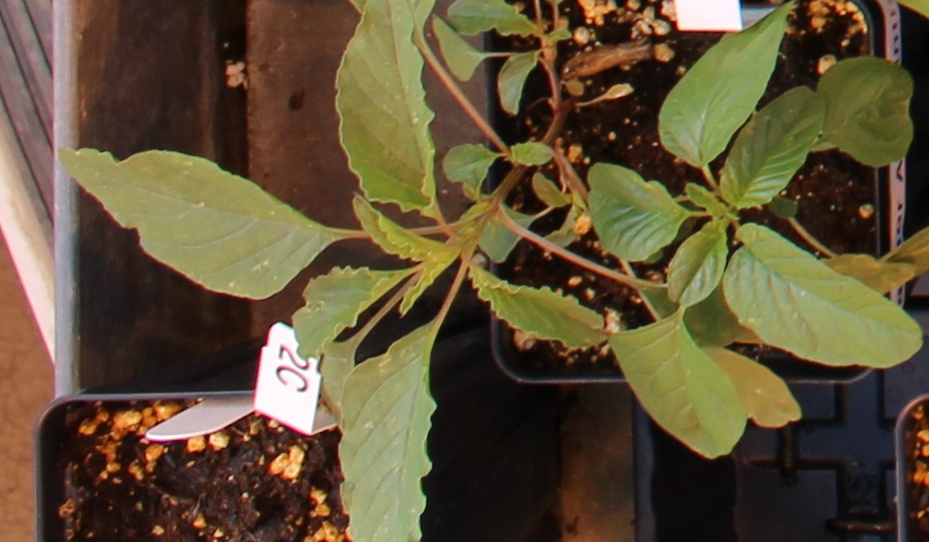
Label: Palmer Amaranth